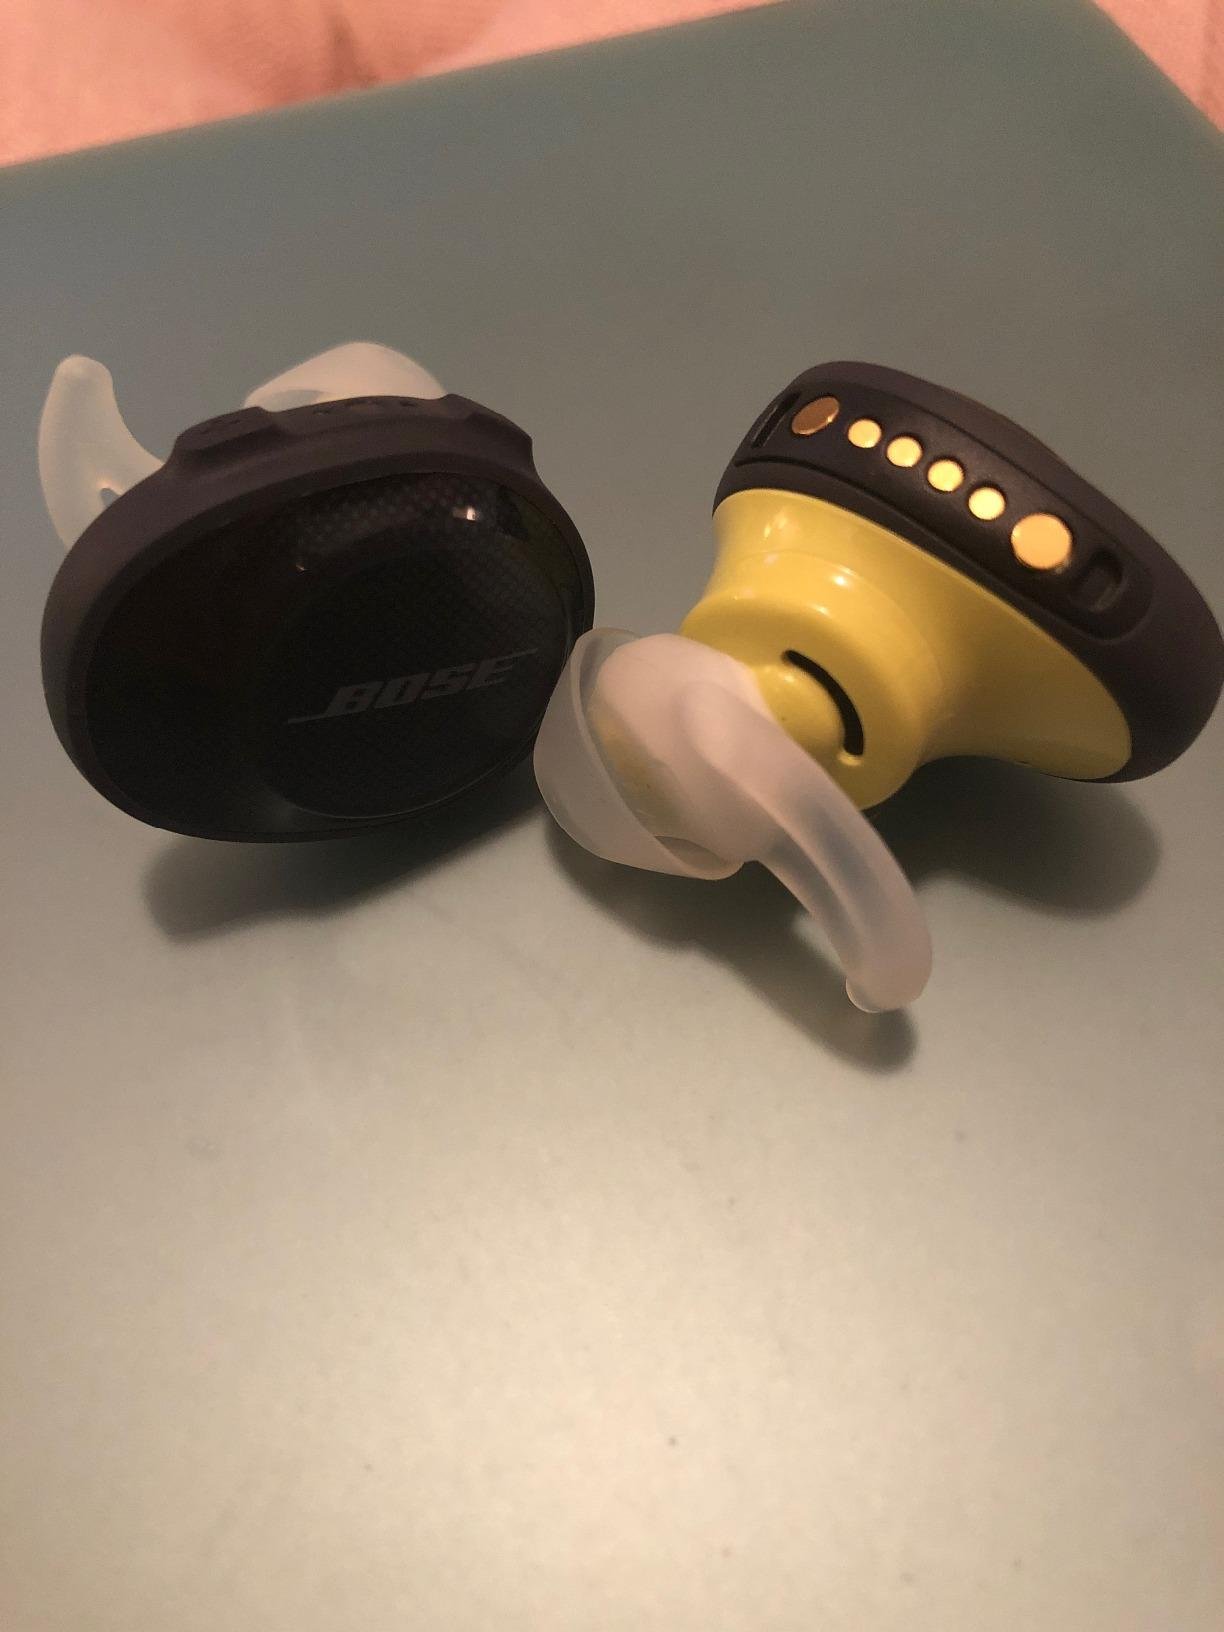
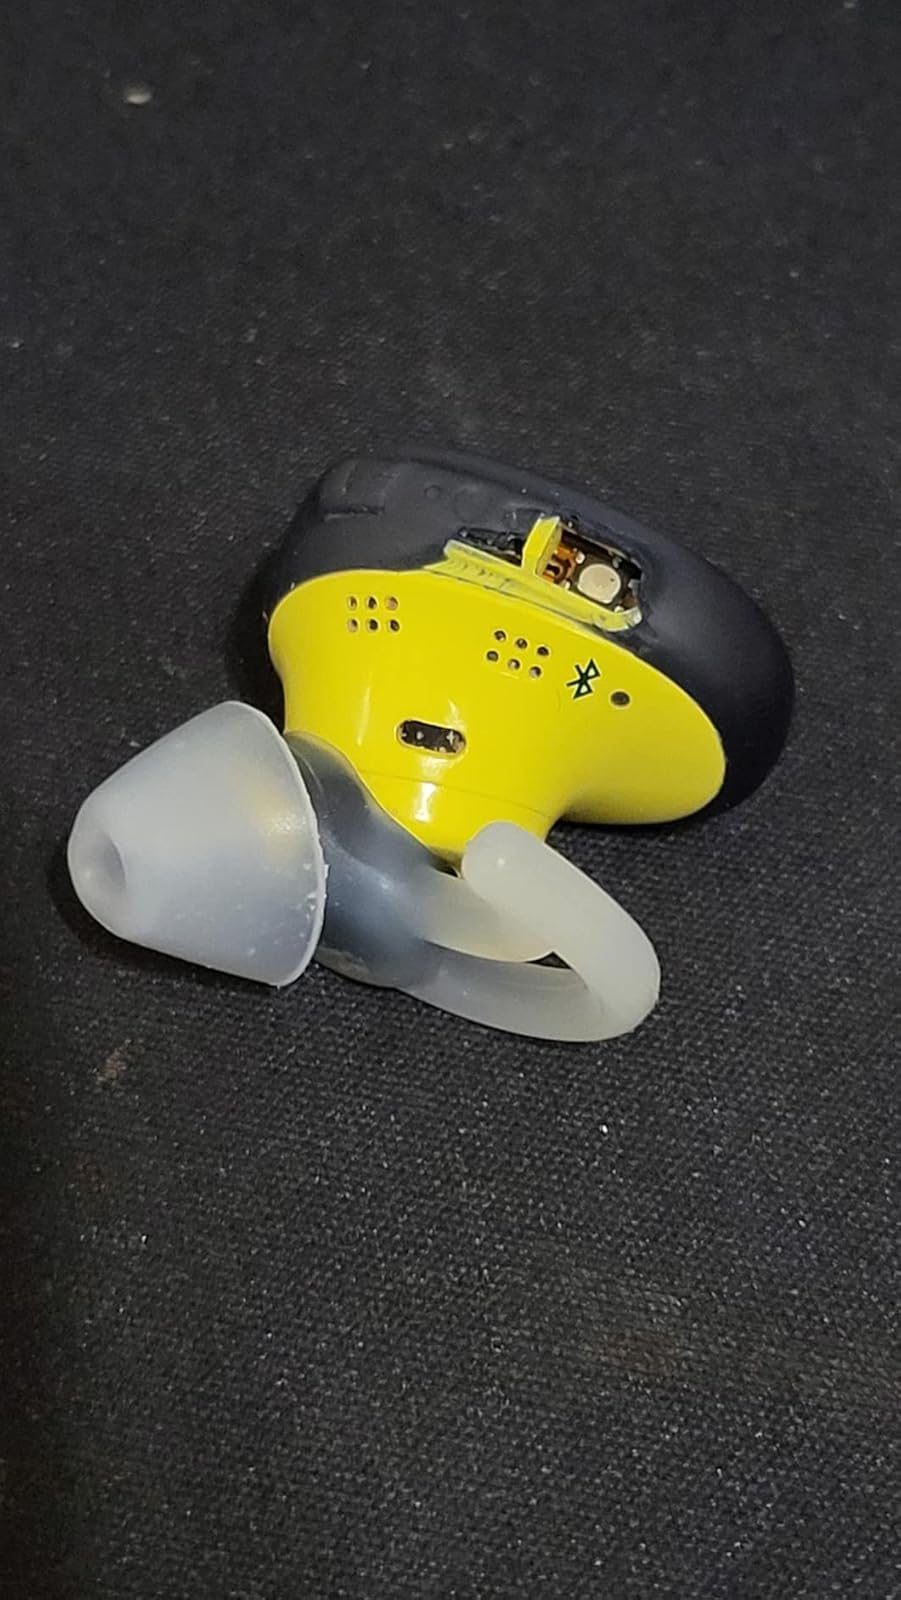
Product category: earbuds
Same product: yes